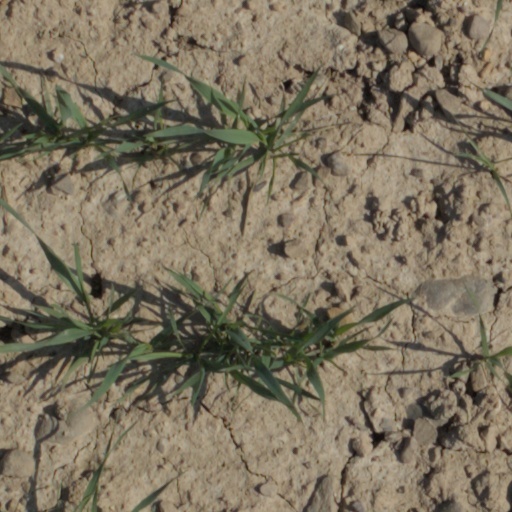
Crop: wheat